Sickle and Hammer (film)

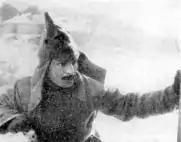

Sickle and Hammer is a 1921 Russian silent drama film directed by Vladimir Gardin. It is an agit-film that is longer than the usual at six reels because the norm is two reels only or twenty minutes. The story is about a peasant worker who went to the city to become a factory worker, then he eventually fights in the World War and after this, he returns to his own village as a Red Army commander.